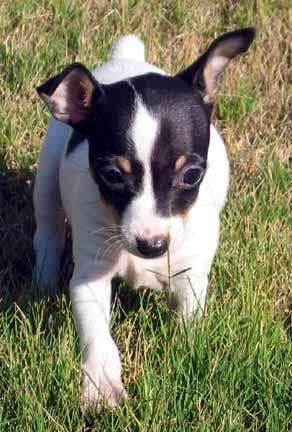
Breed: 237-n000095-toy_terrier